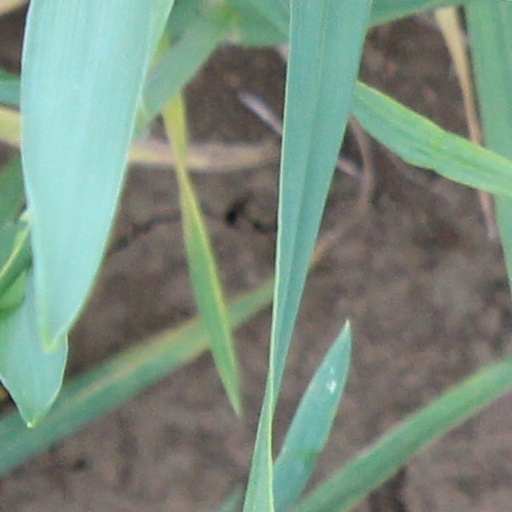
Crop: wheat